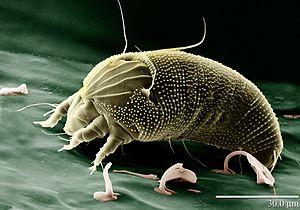
Aceria anthocoptes, image obtenue par microscopie électronique à balayage. L'acarien Aceria anthocoptes est un agent potentiel de lutte biologique contre la Cirse des champs, une mauvaise herbe européenne qui existe aussi en Amérique du nord."